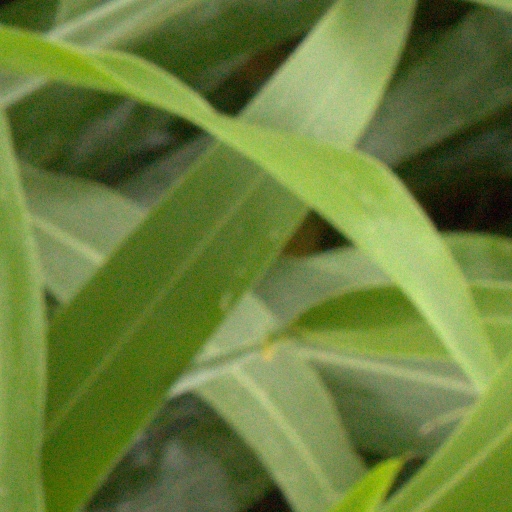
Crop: sorghum